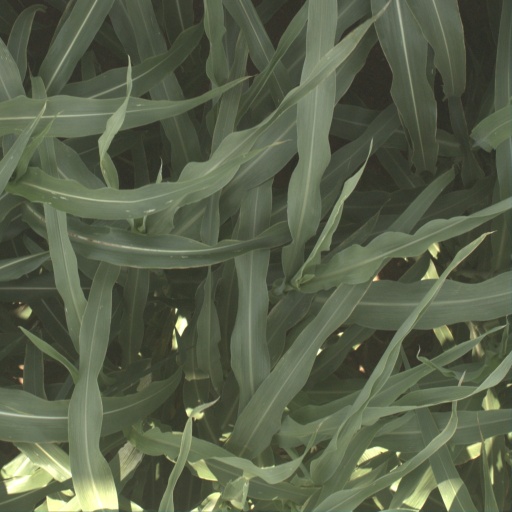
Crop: sorghum